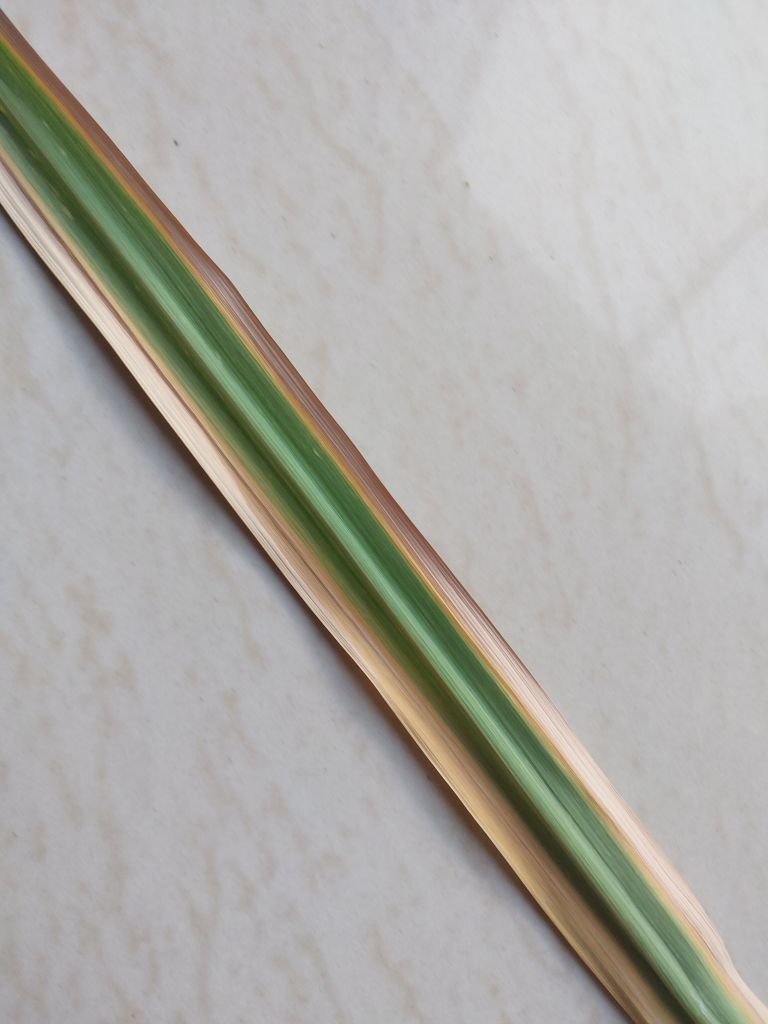
Label: Yellow Leaf